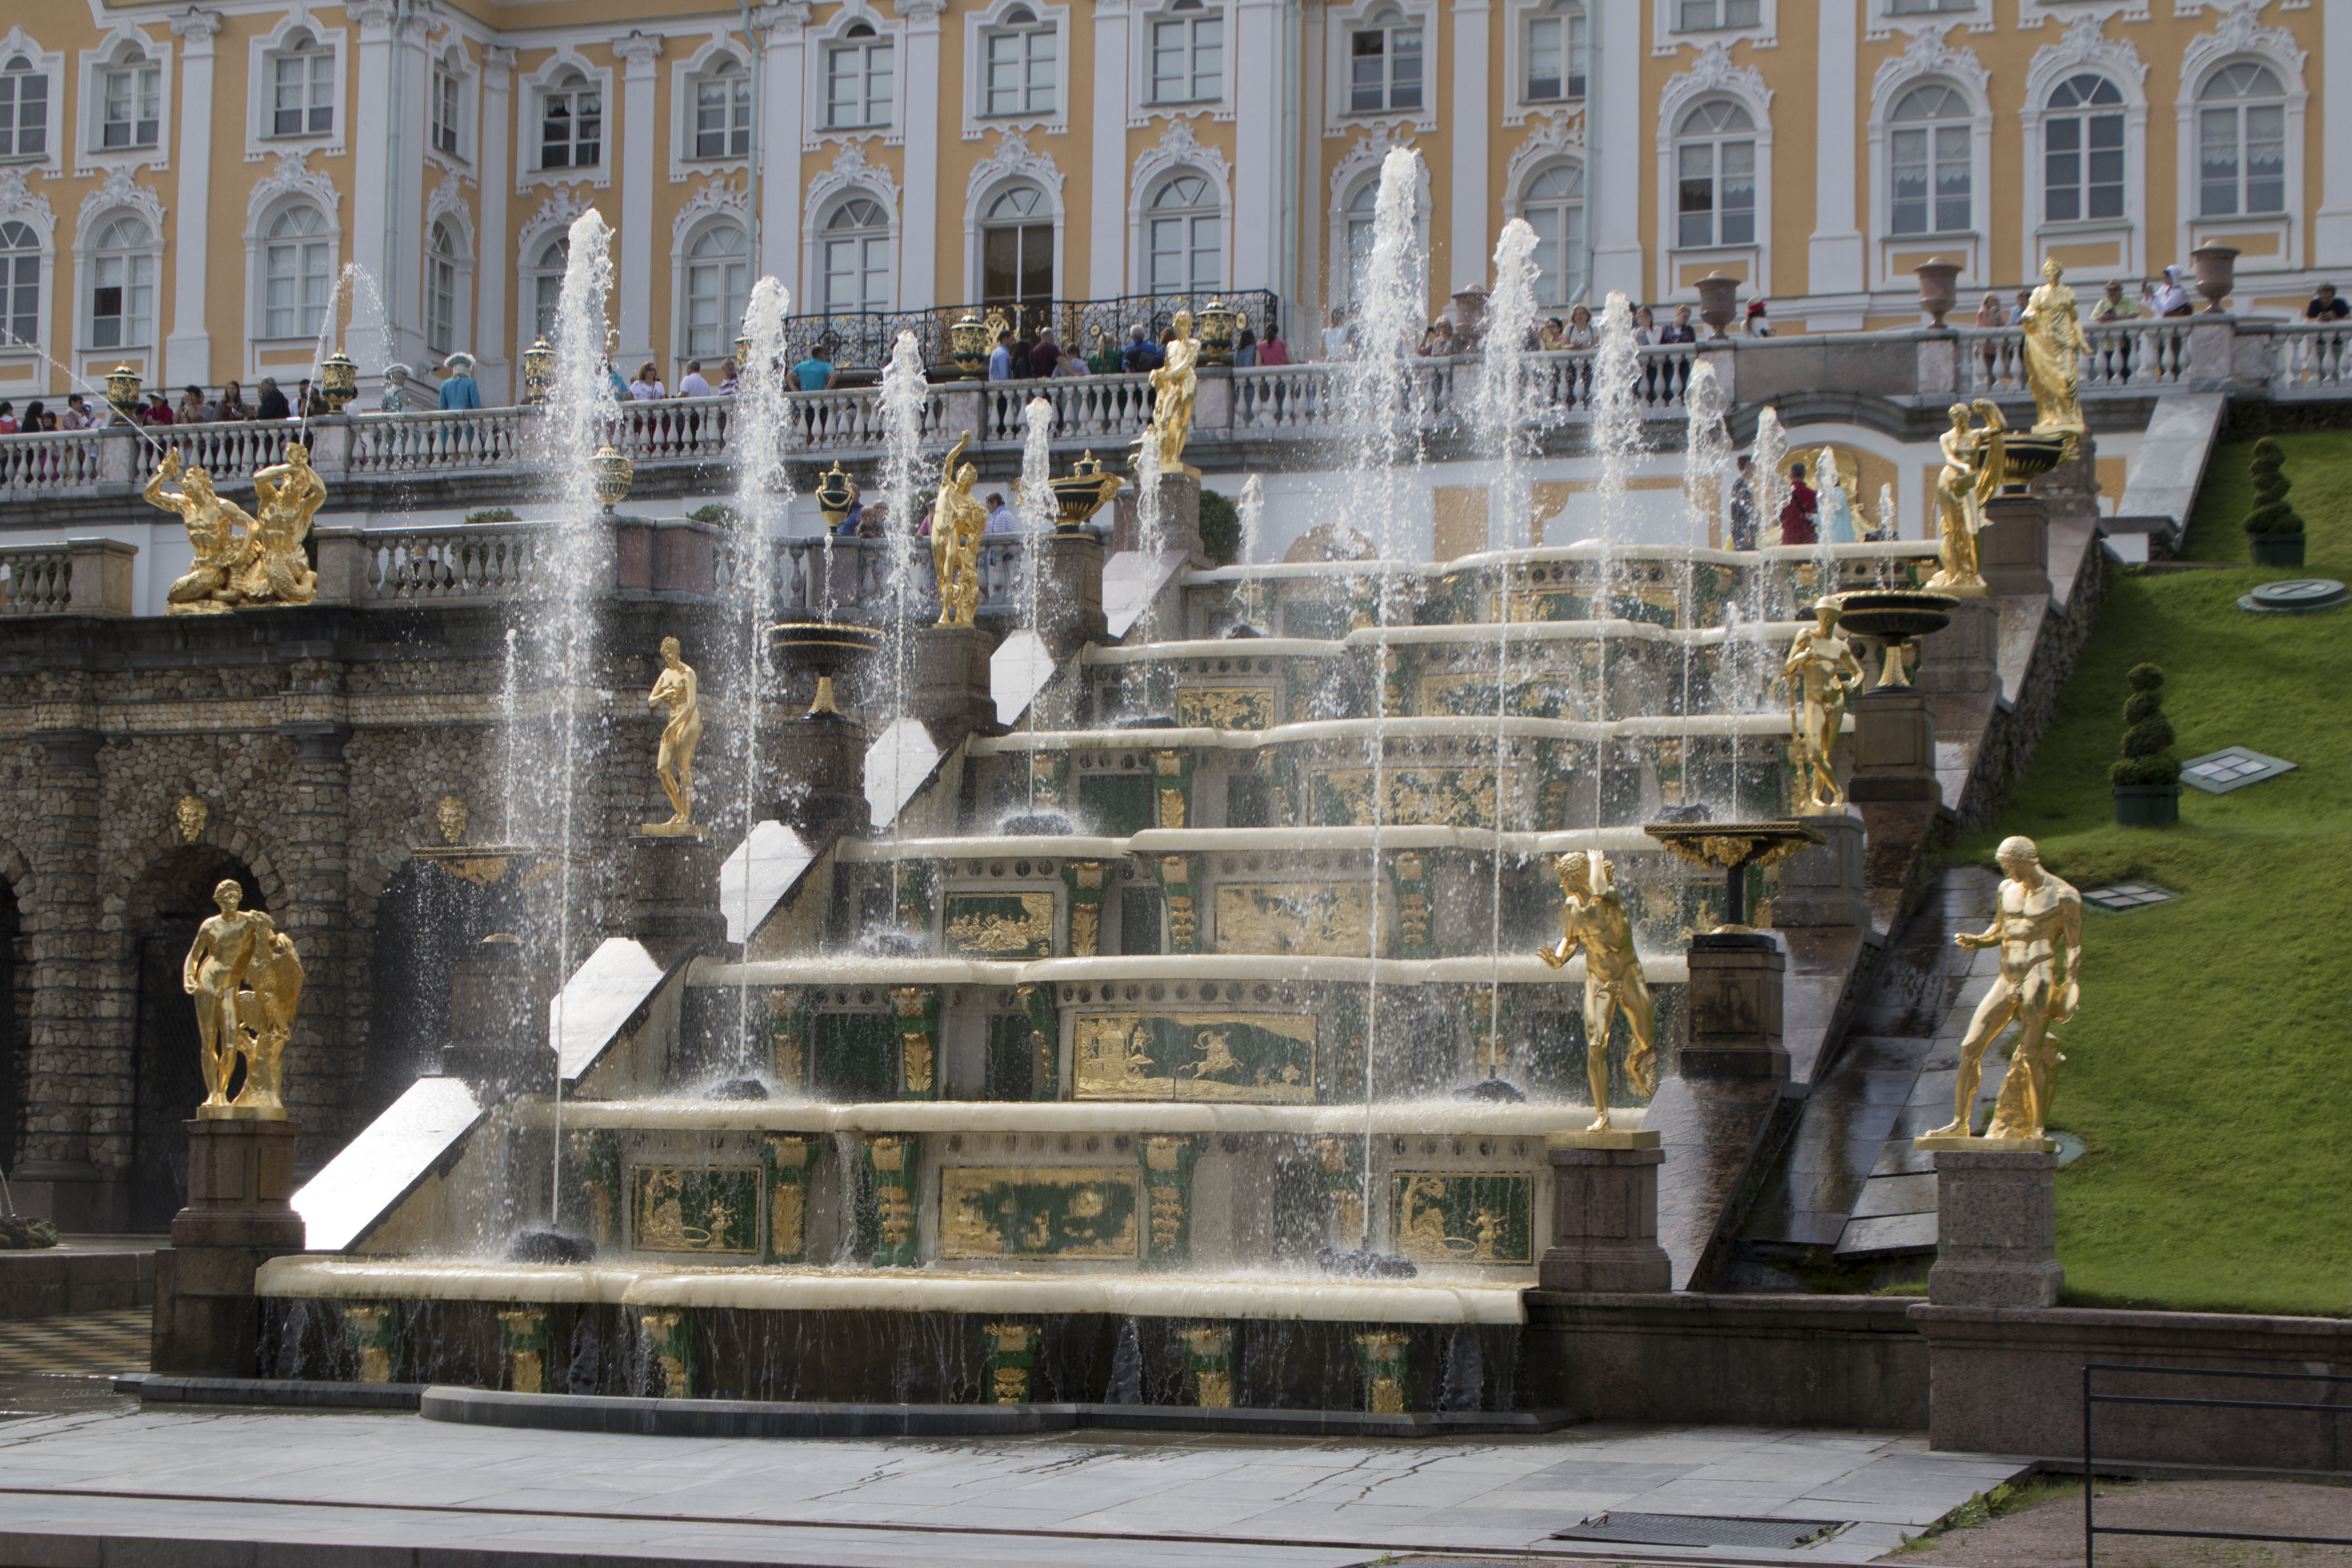
architecture, palace, monument, plaza, landmark, facade, russia, water feature, ancient history, peterhof, st peterburg